Windorah

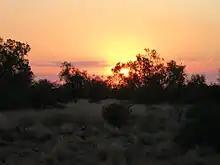
Sunrise at Windorah

The town was completely isolated by floodwater in 1949 after surrounding areas were inundated by heavy rainfall. Low cloud and more rain prevented relief food supplies from being delivered by air from a RAAF Dakota.